Steve Ihnat

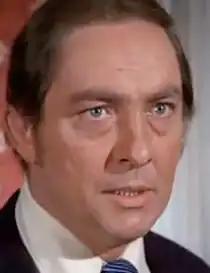
Publicity photo of Steve Ihnat

Stefan Ihnat (August 7, 1934 – May 12, 1972) was a Slovak-born American actor and director.